Rich International Airways

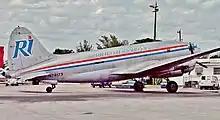
C-46 at Miami 1982

Rich International Airways was incorporated in Florida on 28 April 1970 and started operations the same year, initially as an uncertificated carrier. The carrier flew C-46 and Beech 18 aircraft, including transporting dynamite. In 1977 the airline was certificated by the Civil Aeronautics Board (CAB) as a supplemental air carrier to fly cargo from Florida and Georgia to Canada, Mexico, the Caribbean and Central America. Later the same year, the CAB further certificated Rich to fly cargo domestically on behalf of the Department of Defense. The CAB was a now defunct Federal agency that until US airline deregulation in 1979 tightly regulated almost all commercial air transportation in the United States.